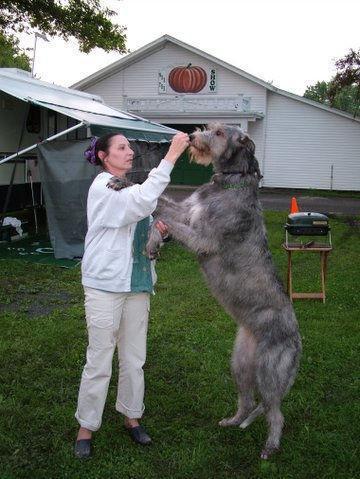
Irish_wolfhound